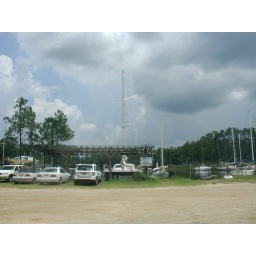
touch of blue sky in distance